Economy of Abruzzo

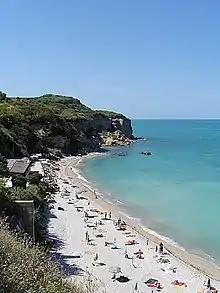
Ortona Beach

Very popular with visitors from all over Italy and Europe the natural parks of the region such as the Abruzzo, Lazio and Molise National Park, the Gran Sasso e Monti della Laga National Park, the Maiella National Park and the Sirente-Velino Regional Park which every year attract thousands of visitors thanks to their nature unspoiled and rare wild fauna and flora species such as Abruzzo chamois moreover the region can boast many reserves, protected natural areas and lakes (Campotosto Lake and Lago di Scanno).